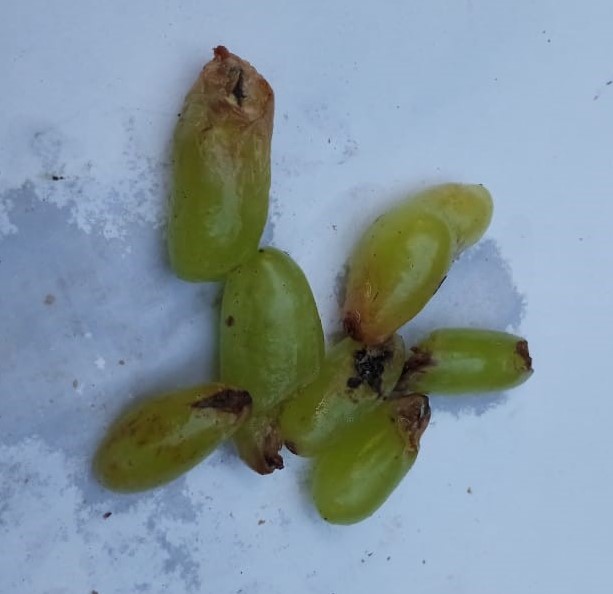
Fruit: grape
Condition: rotten